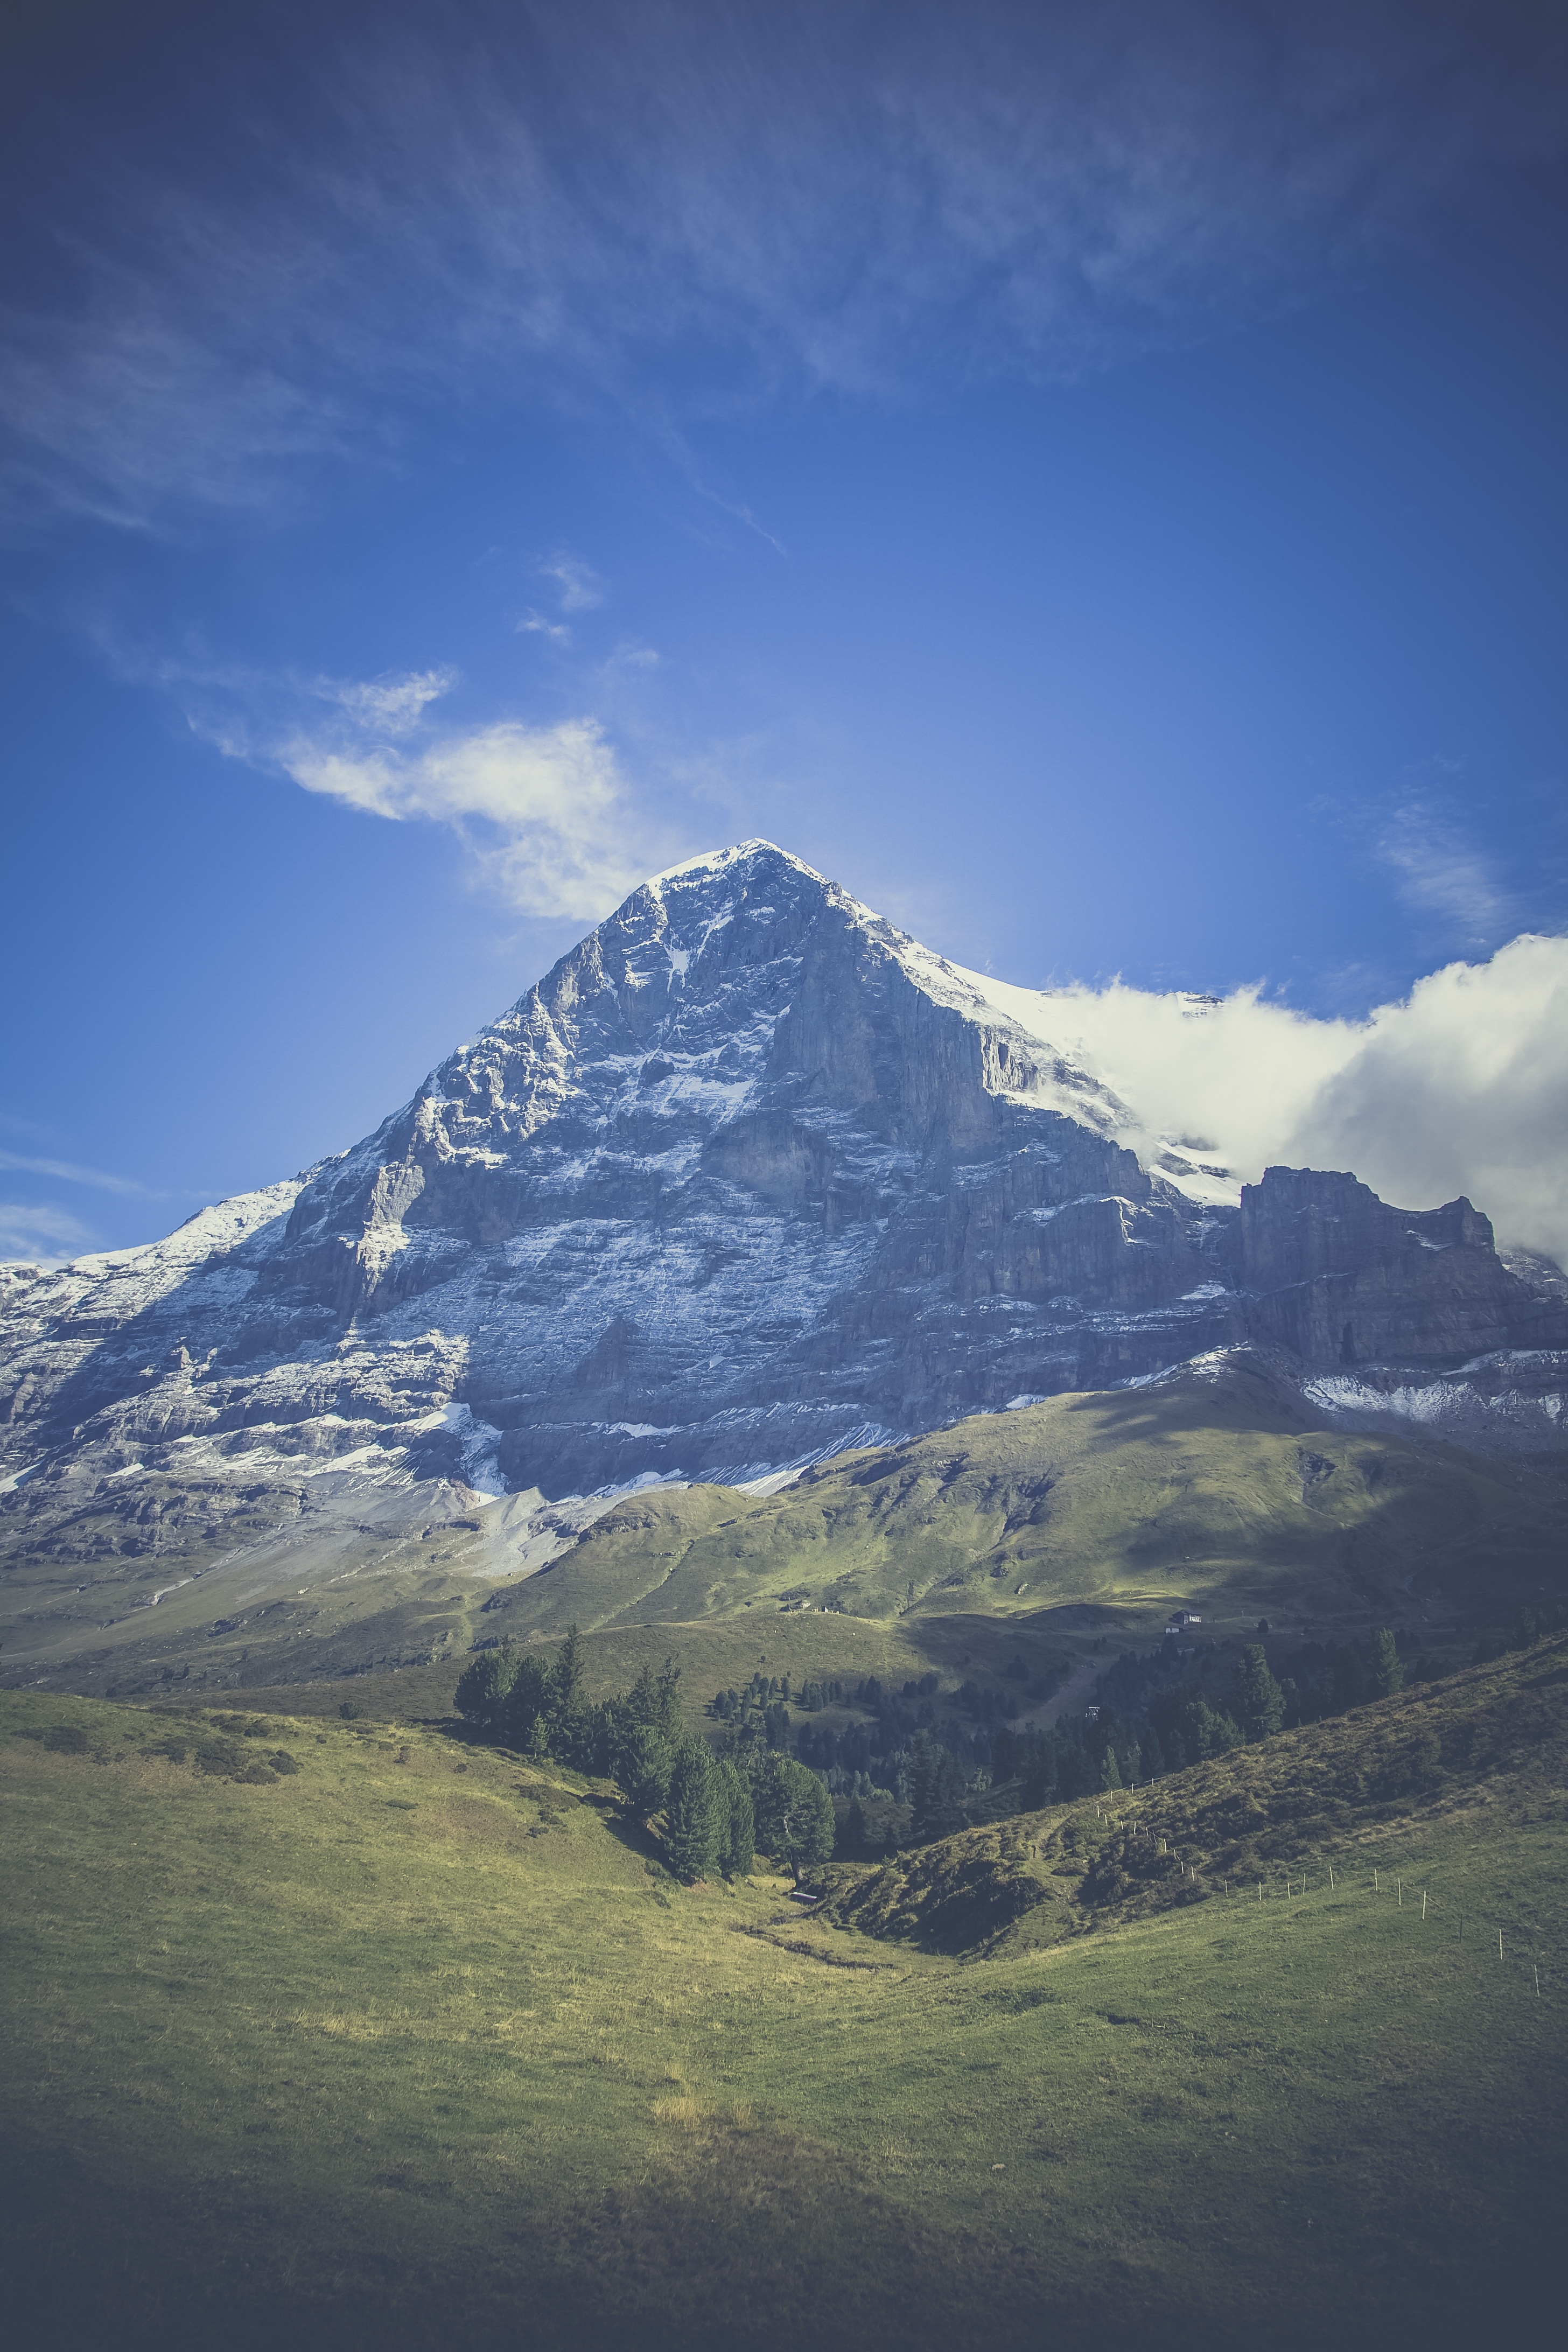
landscape, nature, forest, outdoor, mountain, snow, cloud, sky, hiking, trail, meadow, morning, hill, lake, view, mountain range, reflection, pasture, glacier, holiday, monk, alpine, rest, highland, ridge, summit, ice wall, mountaineering, relaxation, mountains, alps, plateau, switzerland, virgin, fell, loch, silent, landform, bernese oberland, north wall, mountain pass, alpinism, eiger, geographical feature, atmospheric phenomenon, mountainous landforms